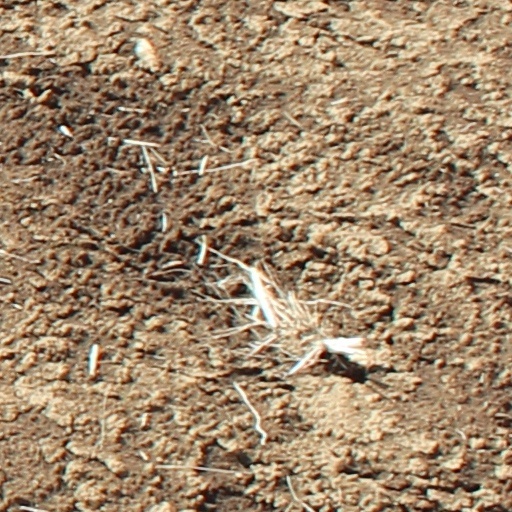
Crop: wheat